Ersu language

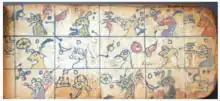

There are about 200 independent Shaba characters which are not directly linked to the Ersu people's spoken language, and one character may correspond with one or more syllables. Often it may take several lines of words to explain one character. Each aspect of the "picture" would convey a meaning. Different animals would usually indicate different months or dates. Colors also conveyed meaning. They often matched the "five elements" as follows: metal is dark, wood is green, water is dark grey, fire is red, and earth is yellow.